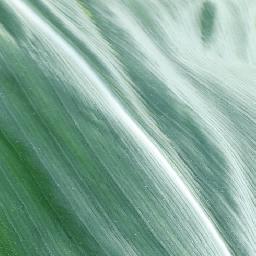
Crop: corn
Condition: (maize)_healthy